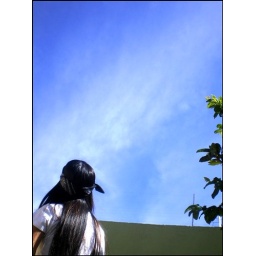
has no clouds in the sky ;/